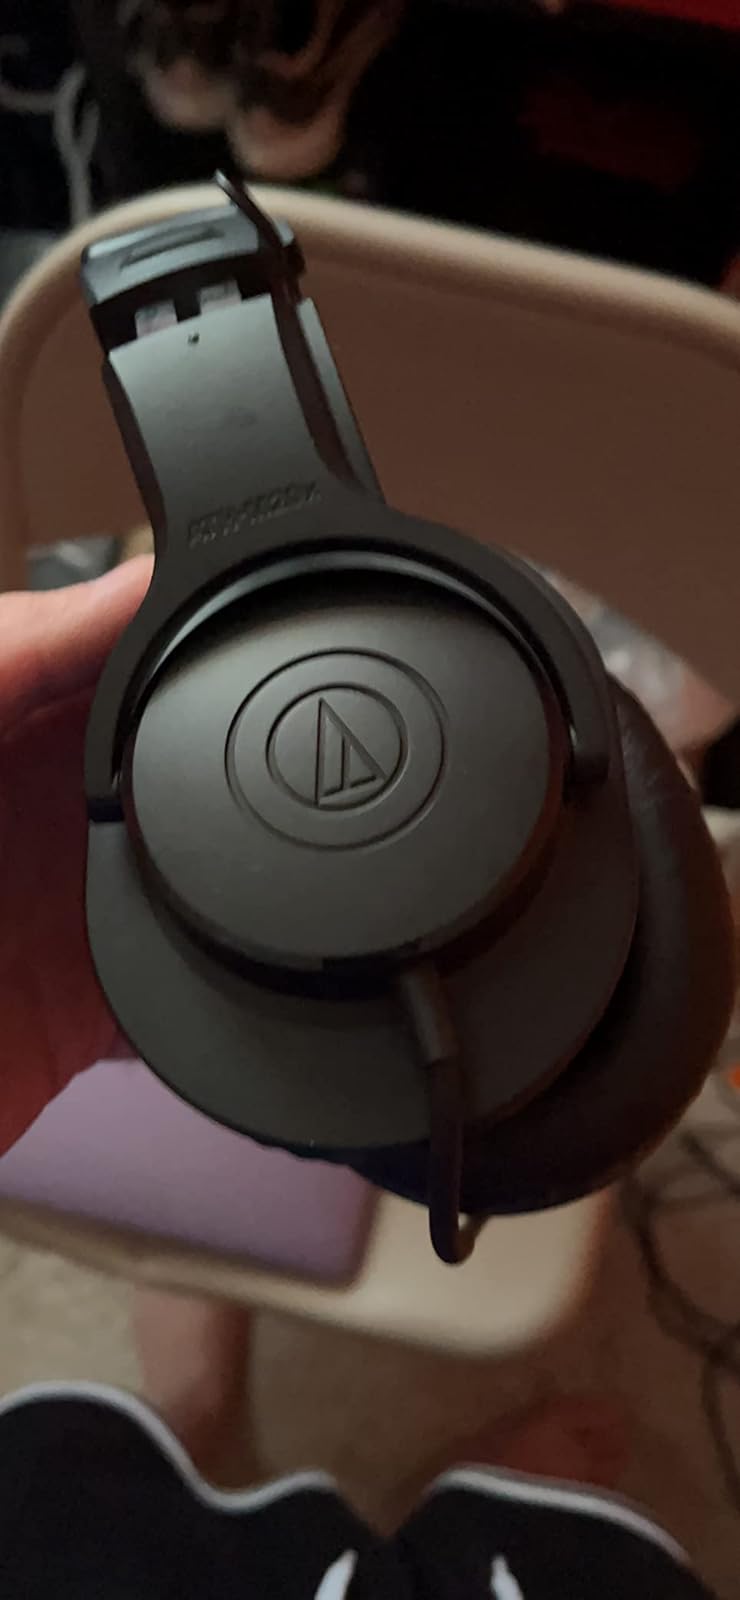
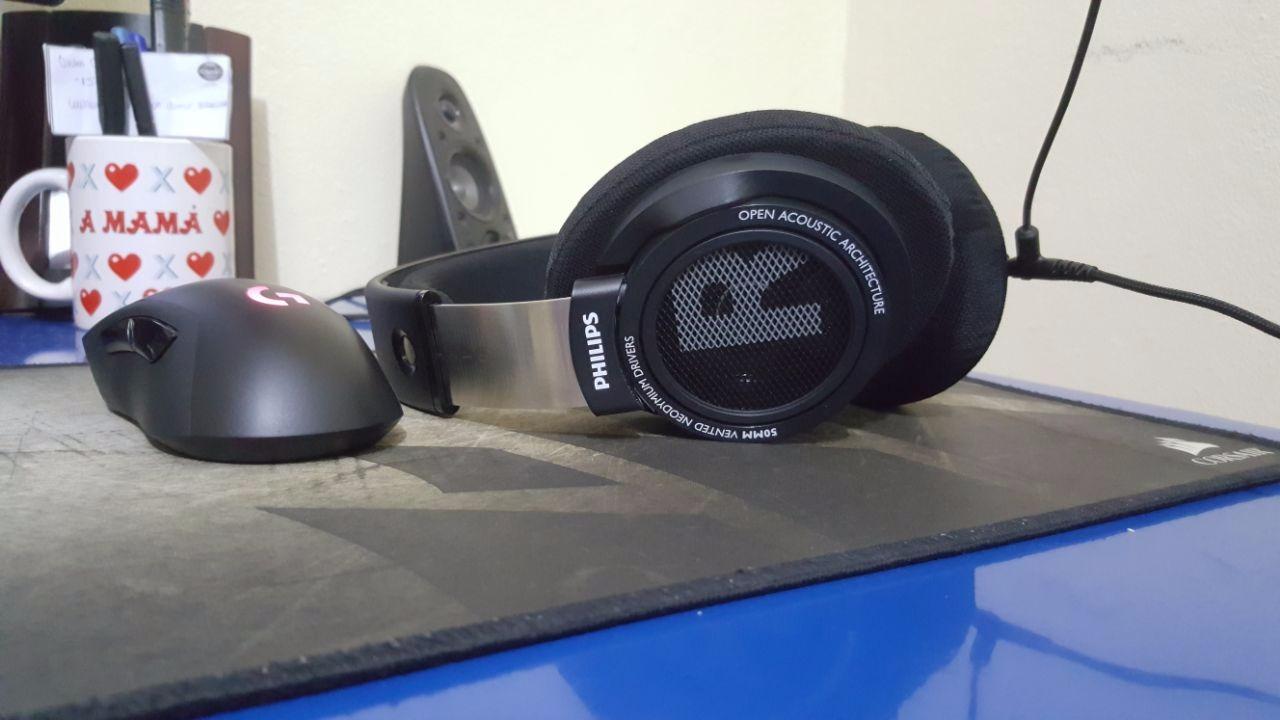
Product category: headphones
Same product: no